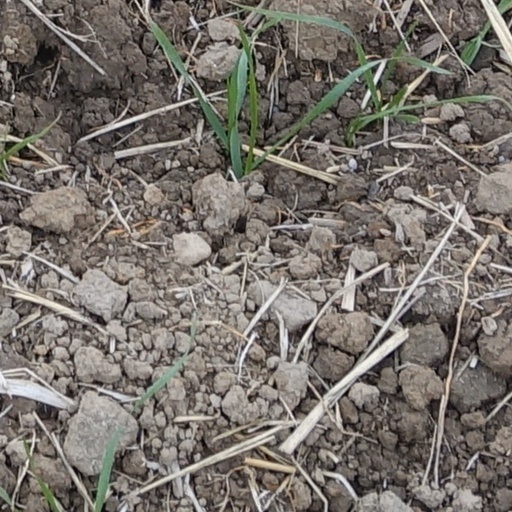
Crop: wheat